Jimmy Neutron: Boy Genius

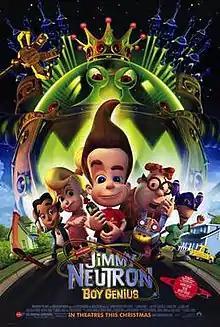
Theatrical release poster

Jimmy Neutron: Boy Genius is a 2001 American animated science fiction comedy film, directed by John A. Davis and written by Davis, Steve Oedekerk, David N. Weiss, and J. David Stem. Its voice cast includes Debi Derryberry, Patrick Stewart, Martin Short, Rob Paulsen, and Jeffrey Garcia. The film follows Jimmy Neutron, a schoolboy with super-genius intelligence, who must save all the parents of his hometown from a race of egg-like aliens known as the Yolkians.